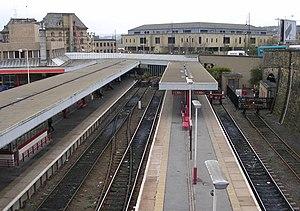
La Bradford Interchange est une gare ferroviaire et gare routière du Royaume-Uni. Elle est située dans la ville de Bradford, dans le Yorkshire de l'Ouest en Angleterre, et est desservie par des trains sur la ligne Calder Valley Line et par trains pour York et Londres.